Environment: real
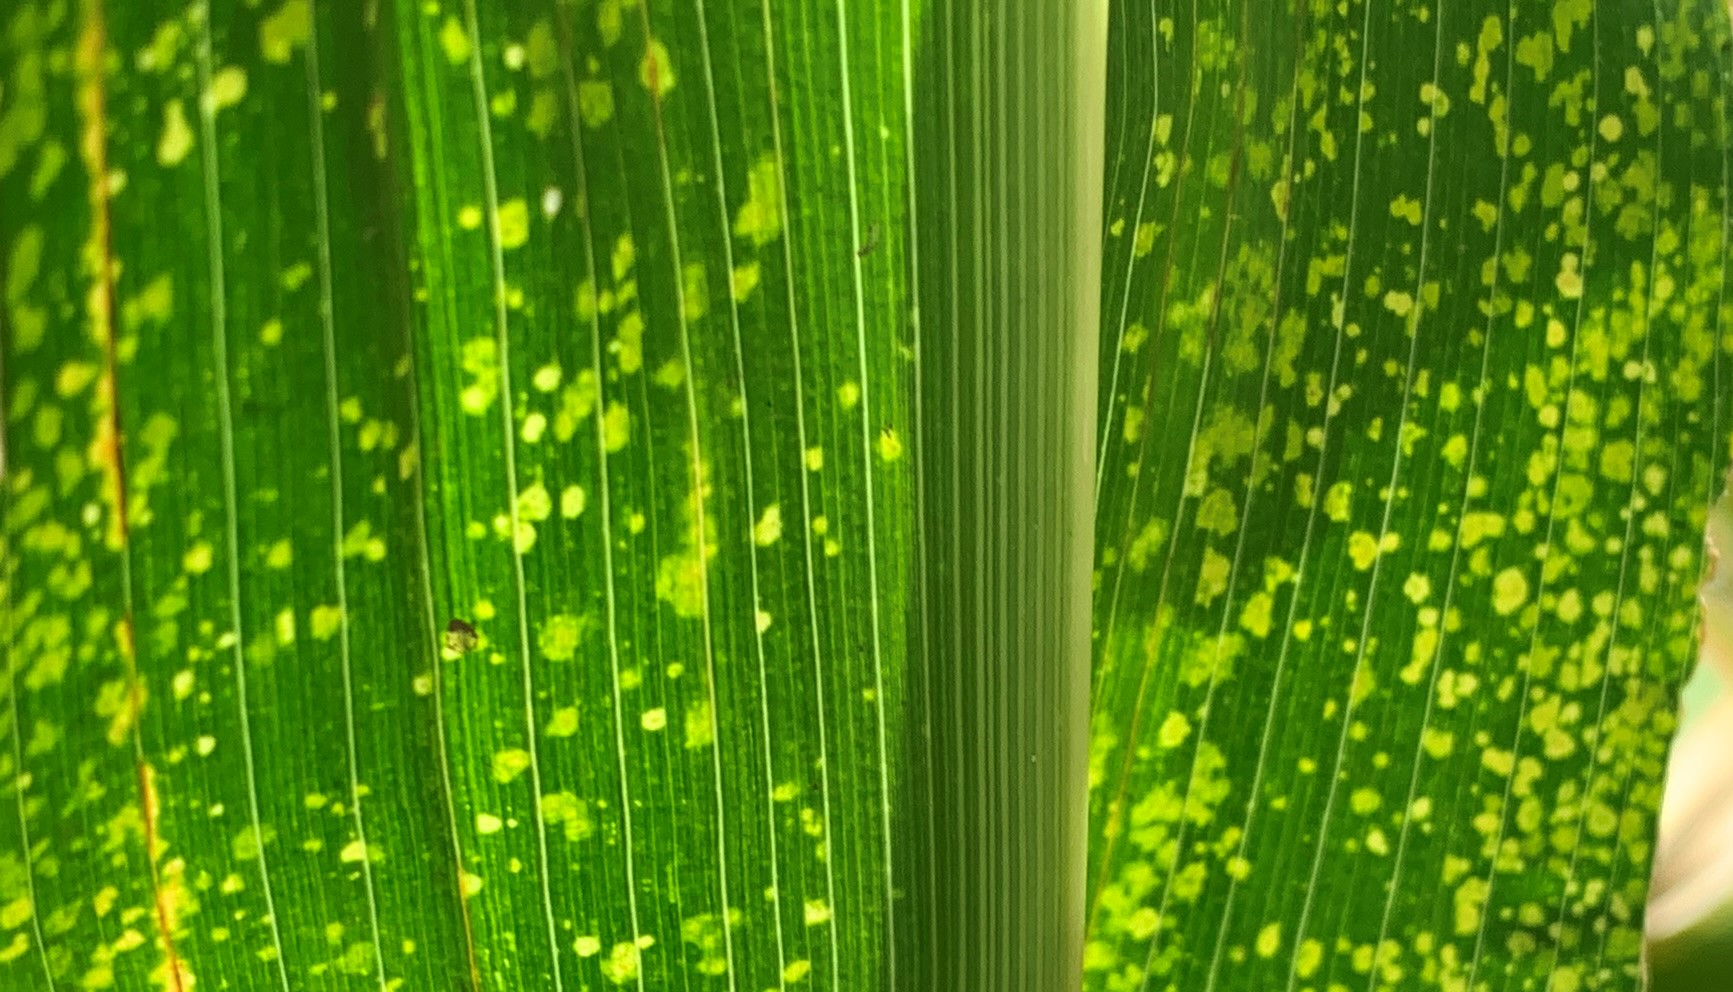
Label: lethal_necrosis